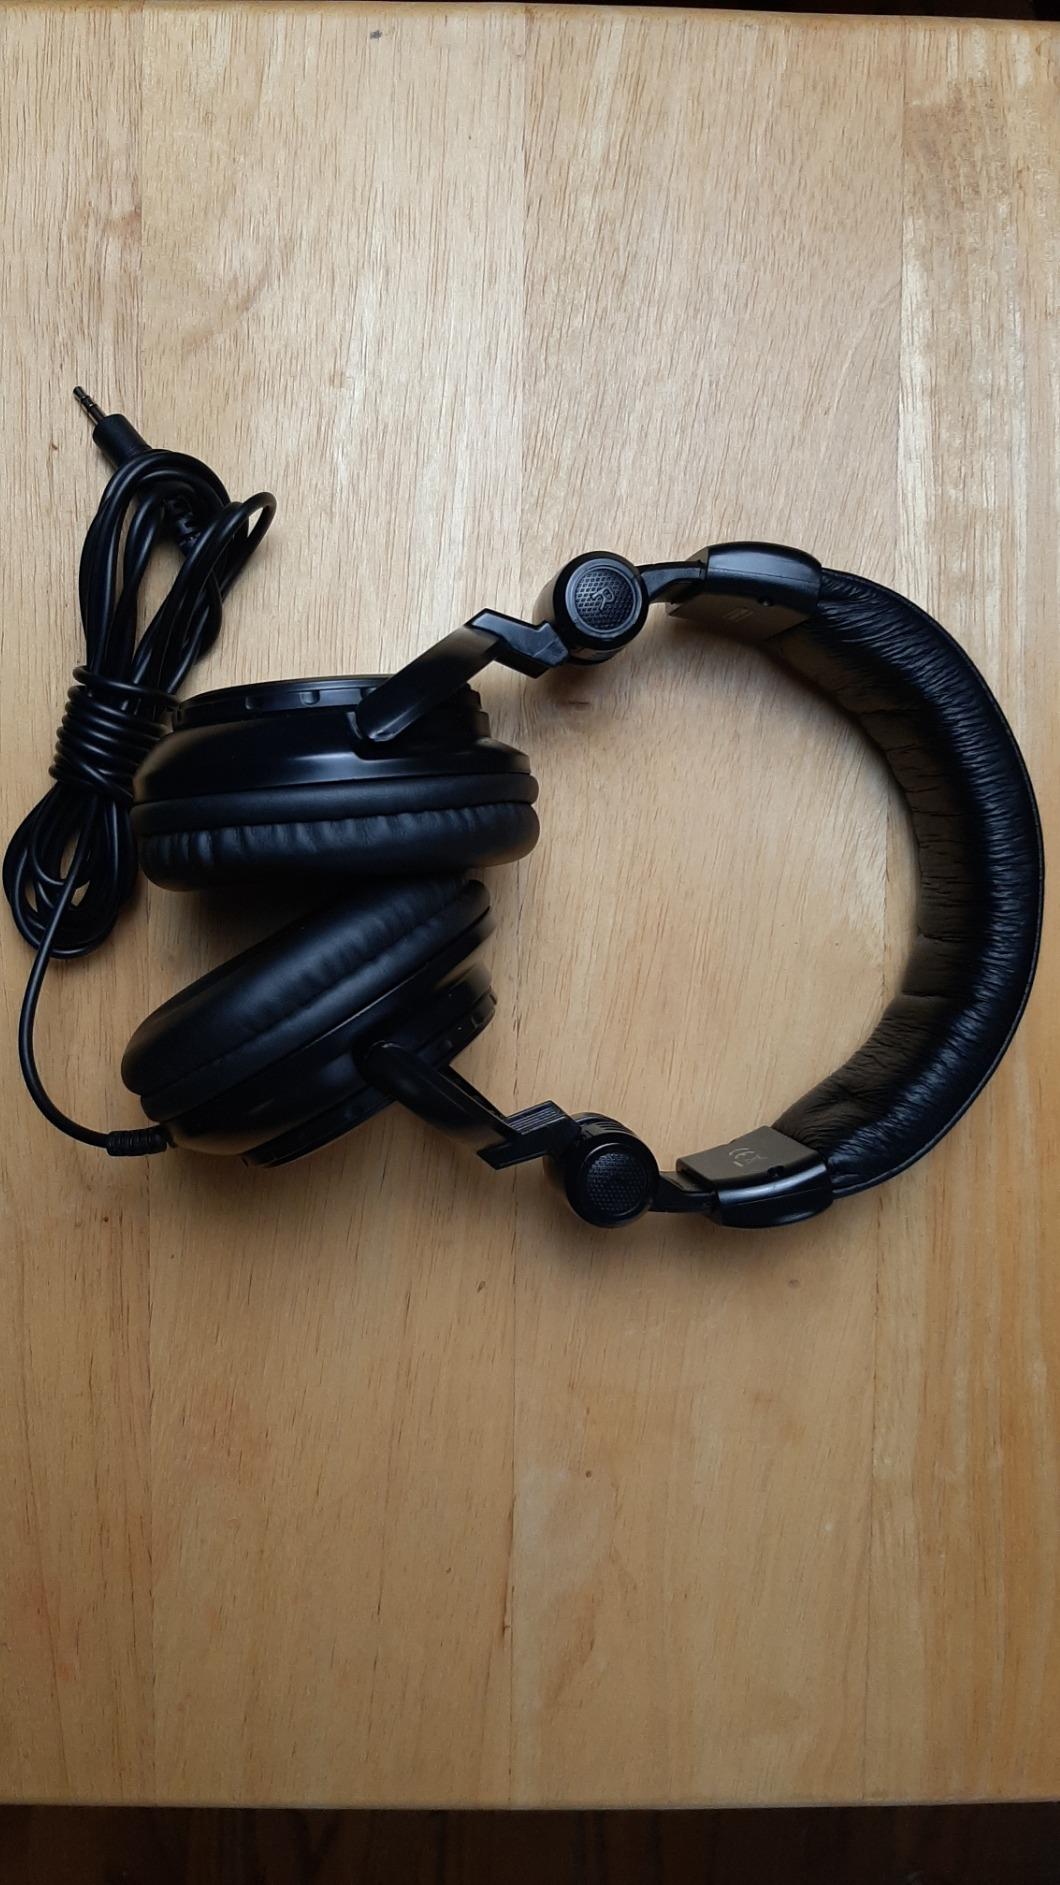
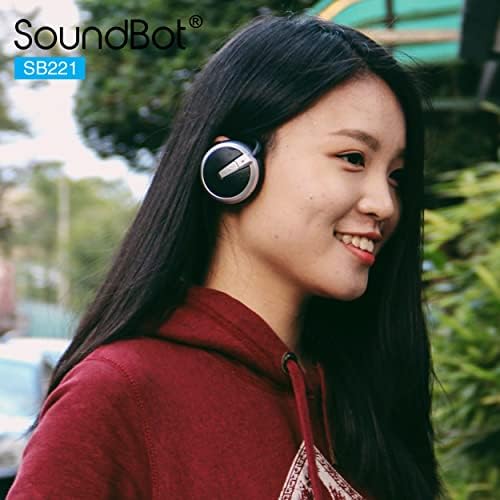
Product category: headphones
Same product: no